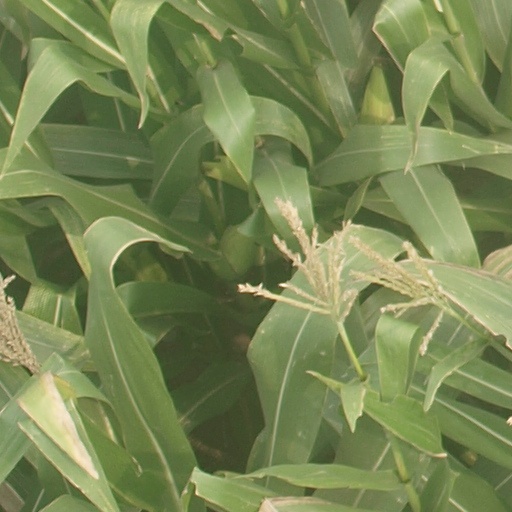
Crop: maize; corn